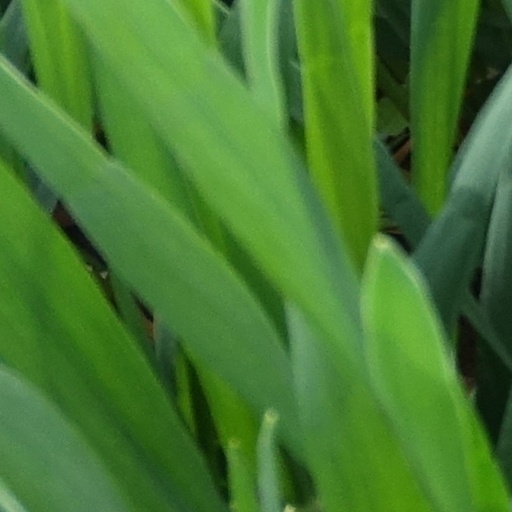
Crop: wheat